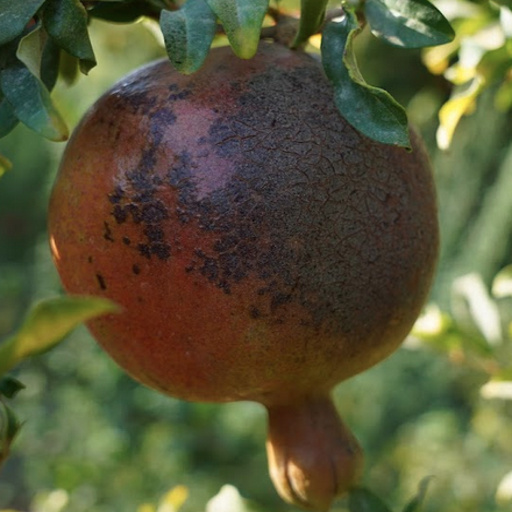
Label: Sunburn